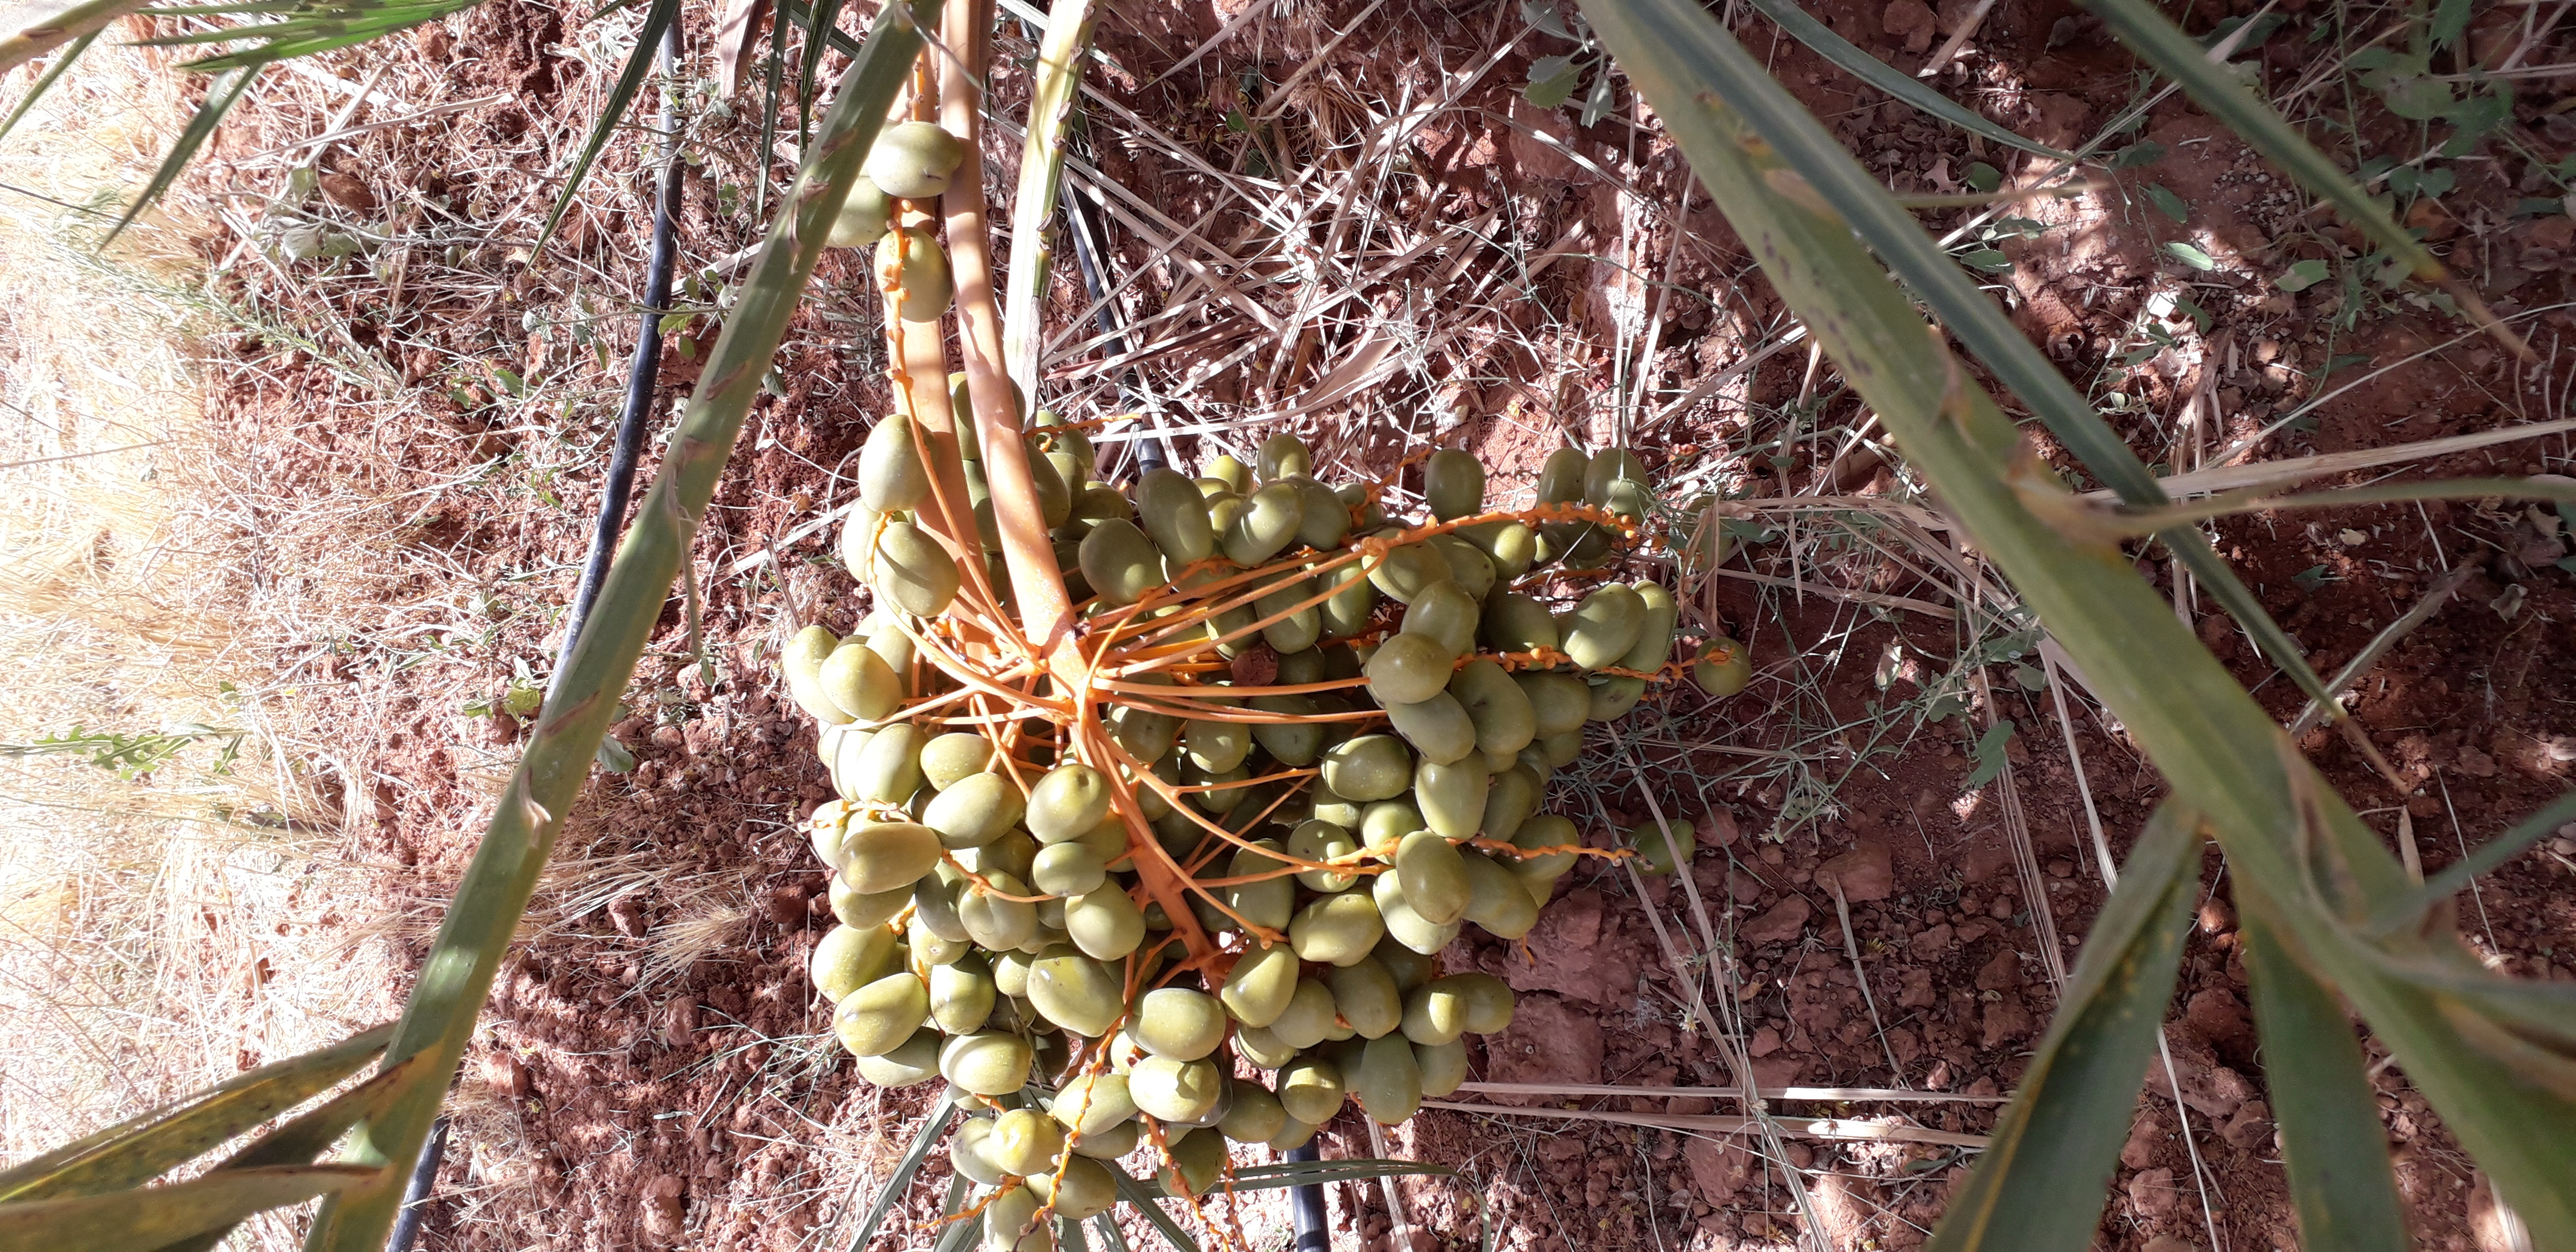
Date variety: Boufagous